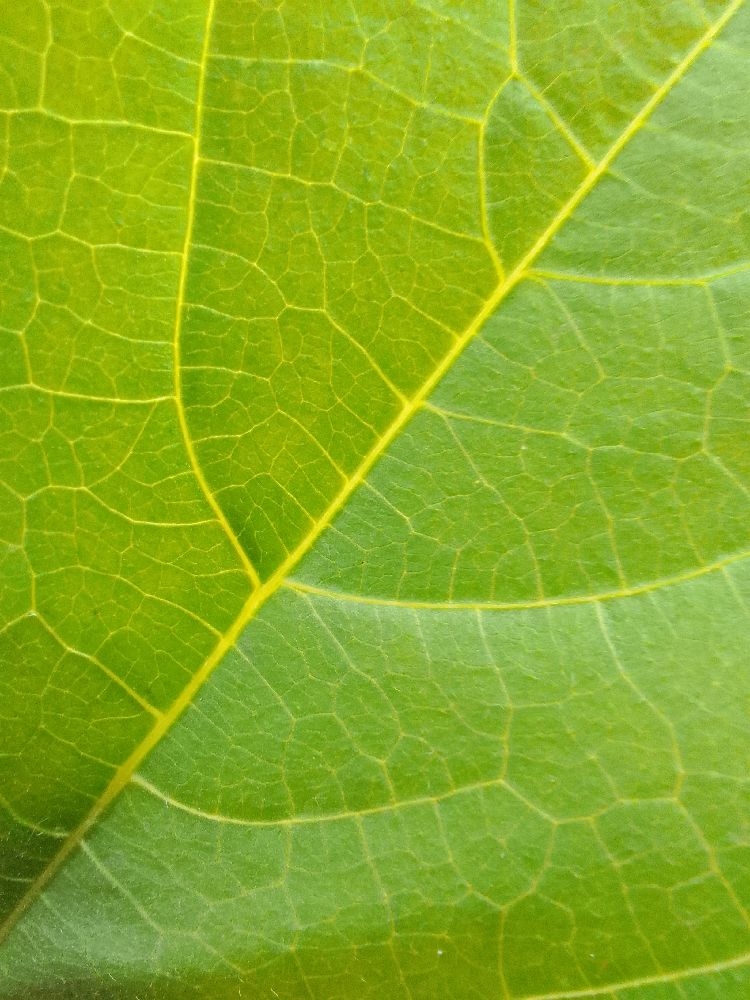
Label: healthy